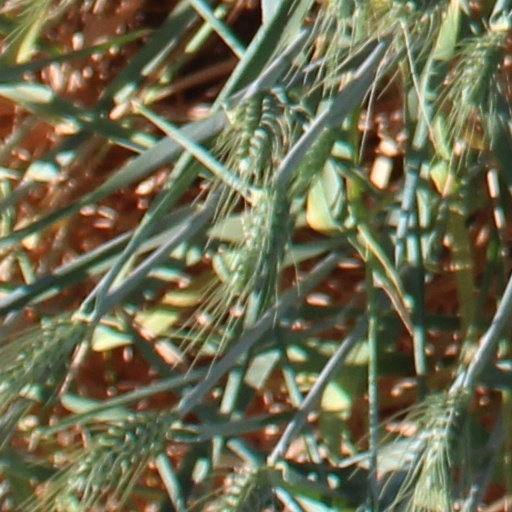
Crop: wheat